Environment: real
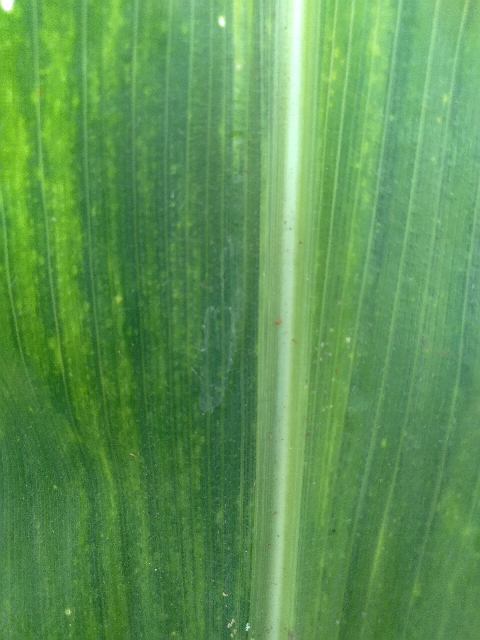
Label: lethal_necrosis